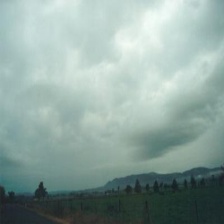
Cloud type: Nimbostratus